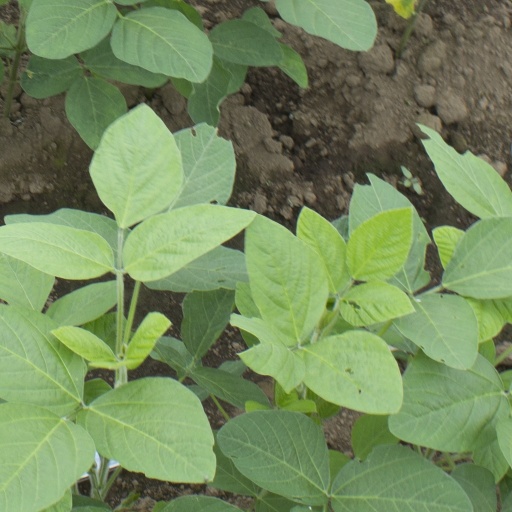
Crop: soybean